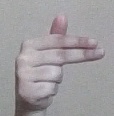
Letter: ghain